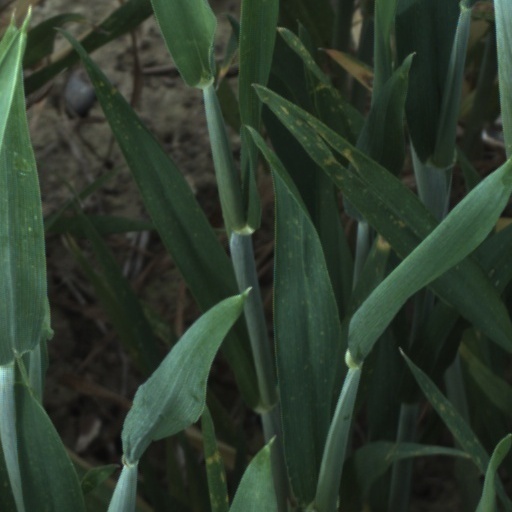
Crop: wheat